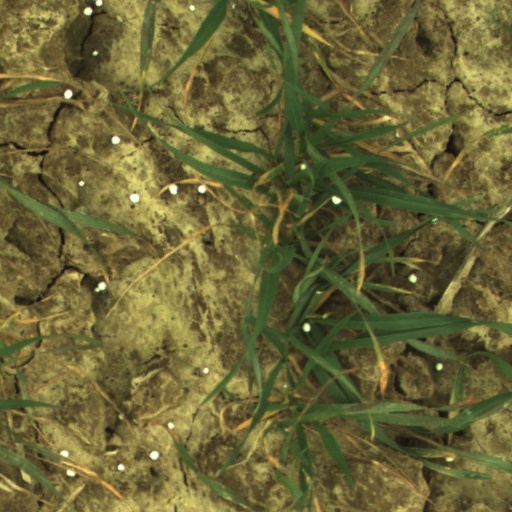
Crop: wheat